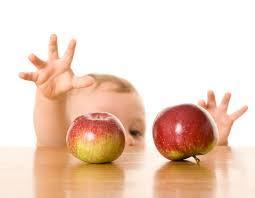
Label: apples